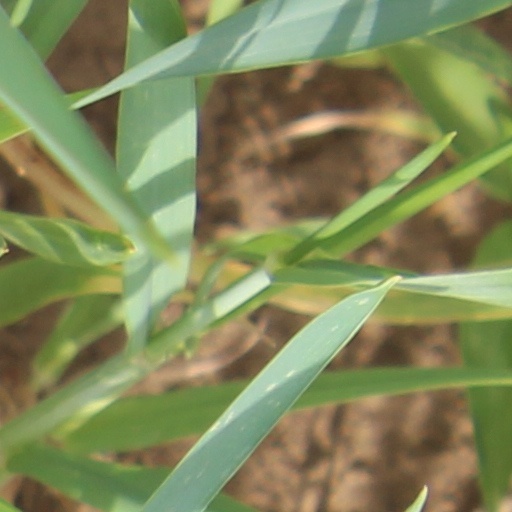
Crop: wheat